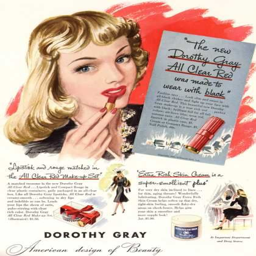
person -- was made to wear with black